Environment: real
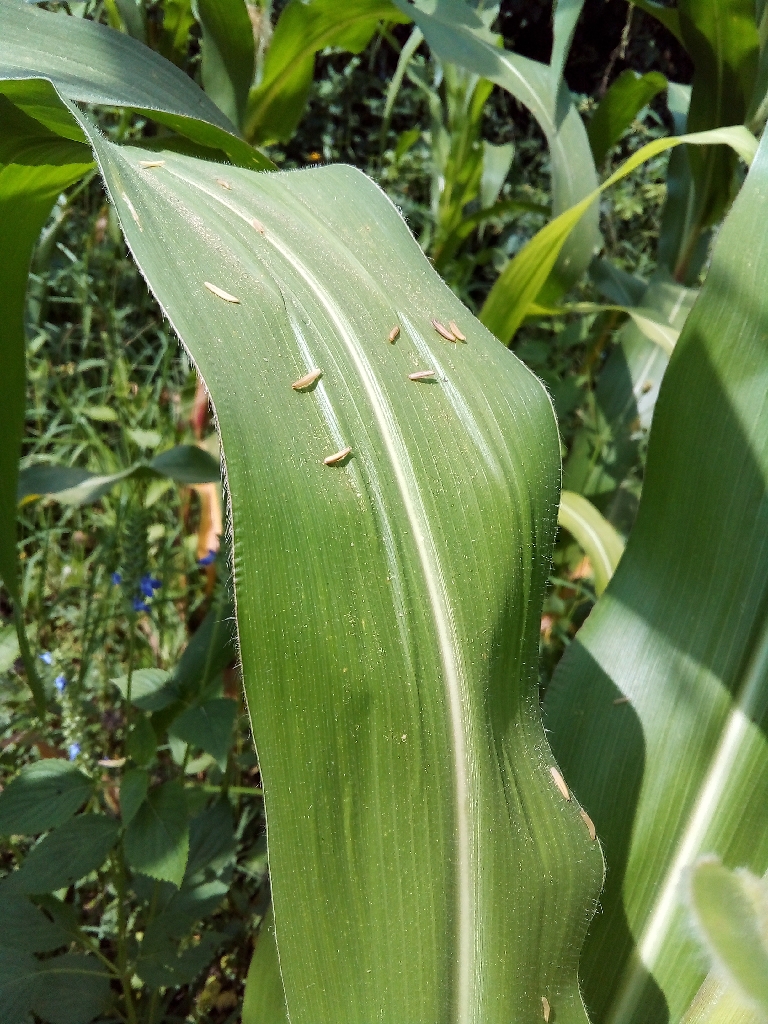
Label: healthy